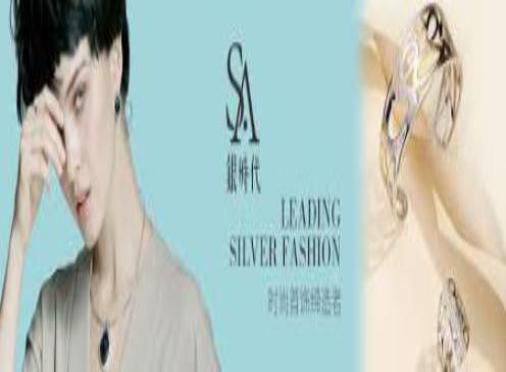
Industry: Clothes